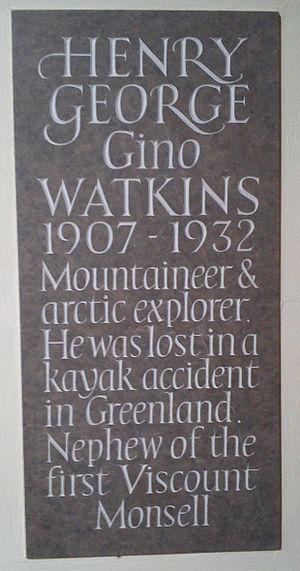
Henry George Watkins dit Gino Watkins, est un pilote d'avion et explorateur britannique.